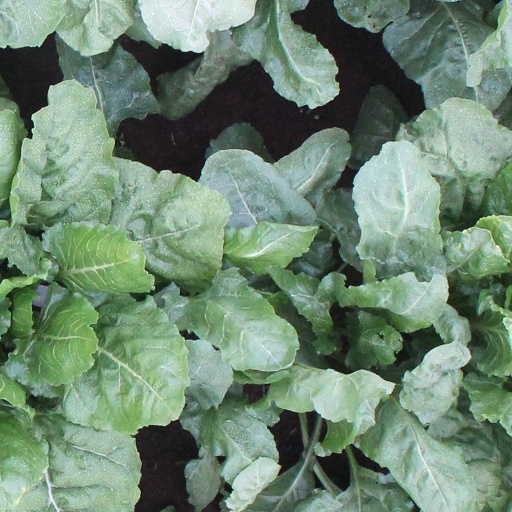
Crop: sugar beet